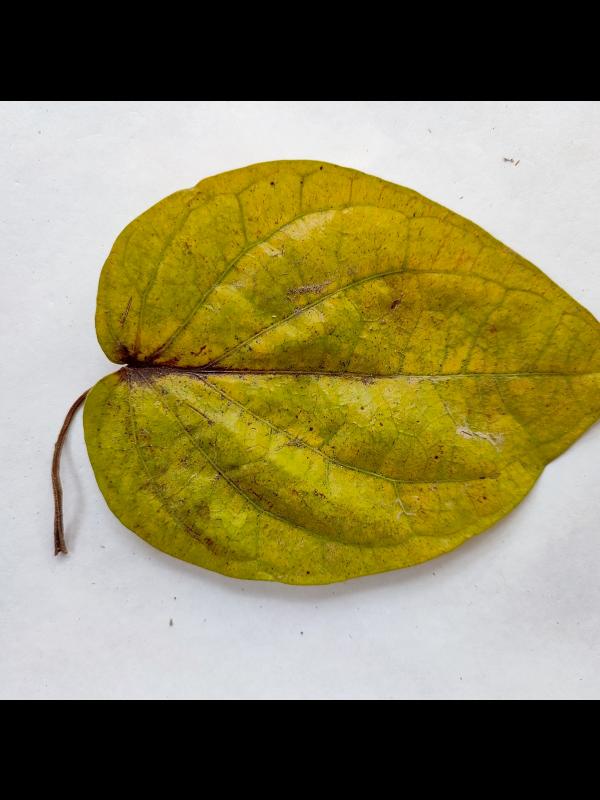
Label: Dried_Leaf